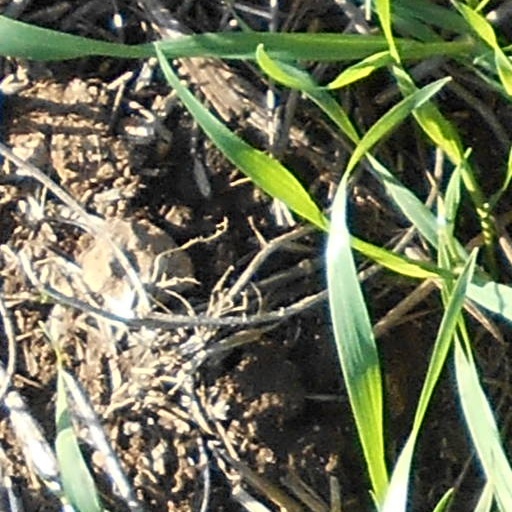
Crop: wheat